The War of the Oxen (1943 film)

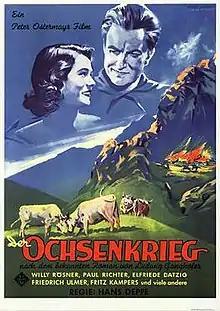

The War of the Oxen is a 1943 German historical film directed by Hans Deppe and starring Elfriede Datzig, Paul Richter and Wastl Lichtmanegger. It is an adaptation of Ludwig Ganghofer's 1914 novel of the same title.